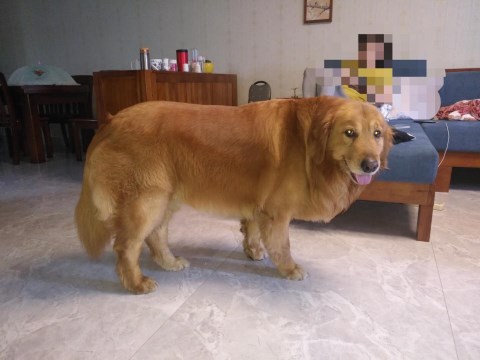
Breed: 5355-n000126-golden_retriever